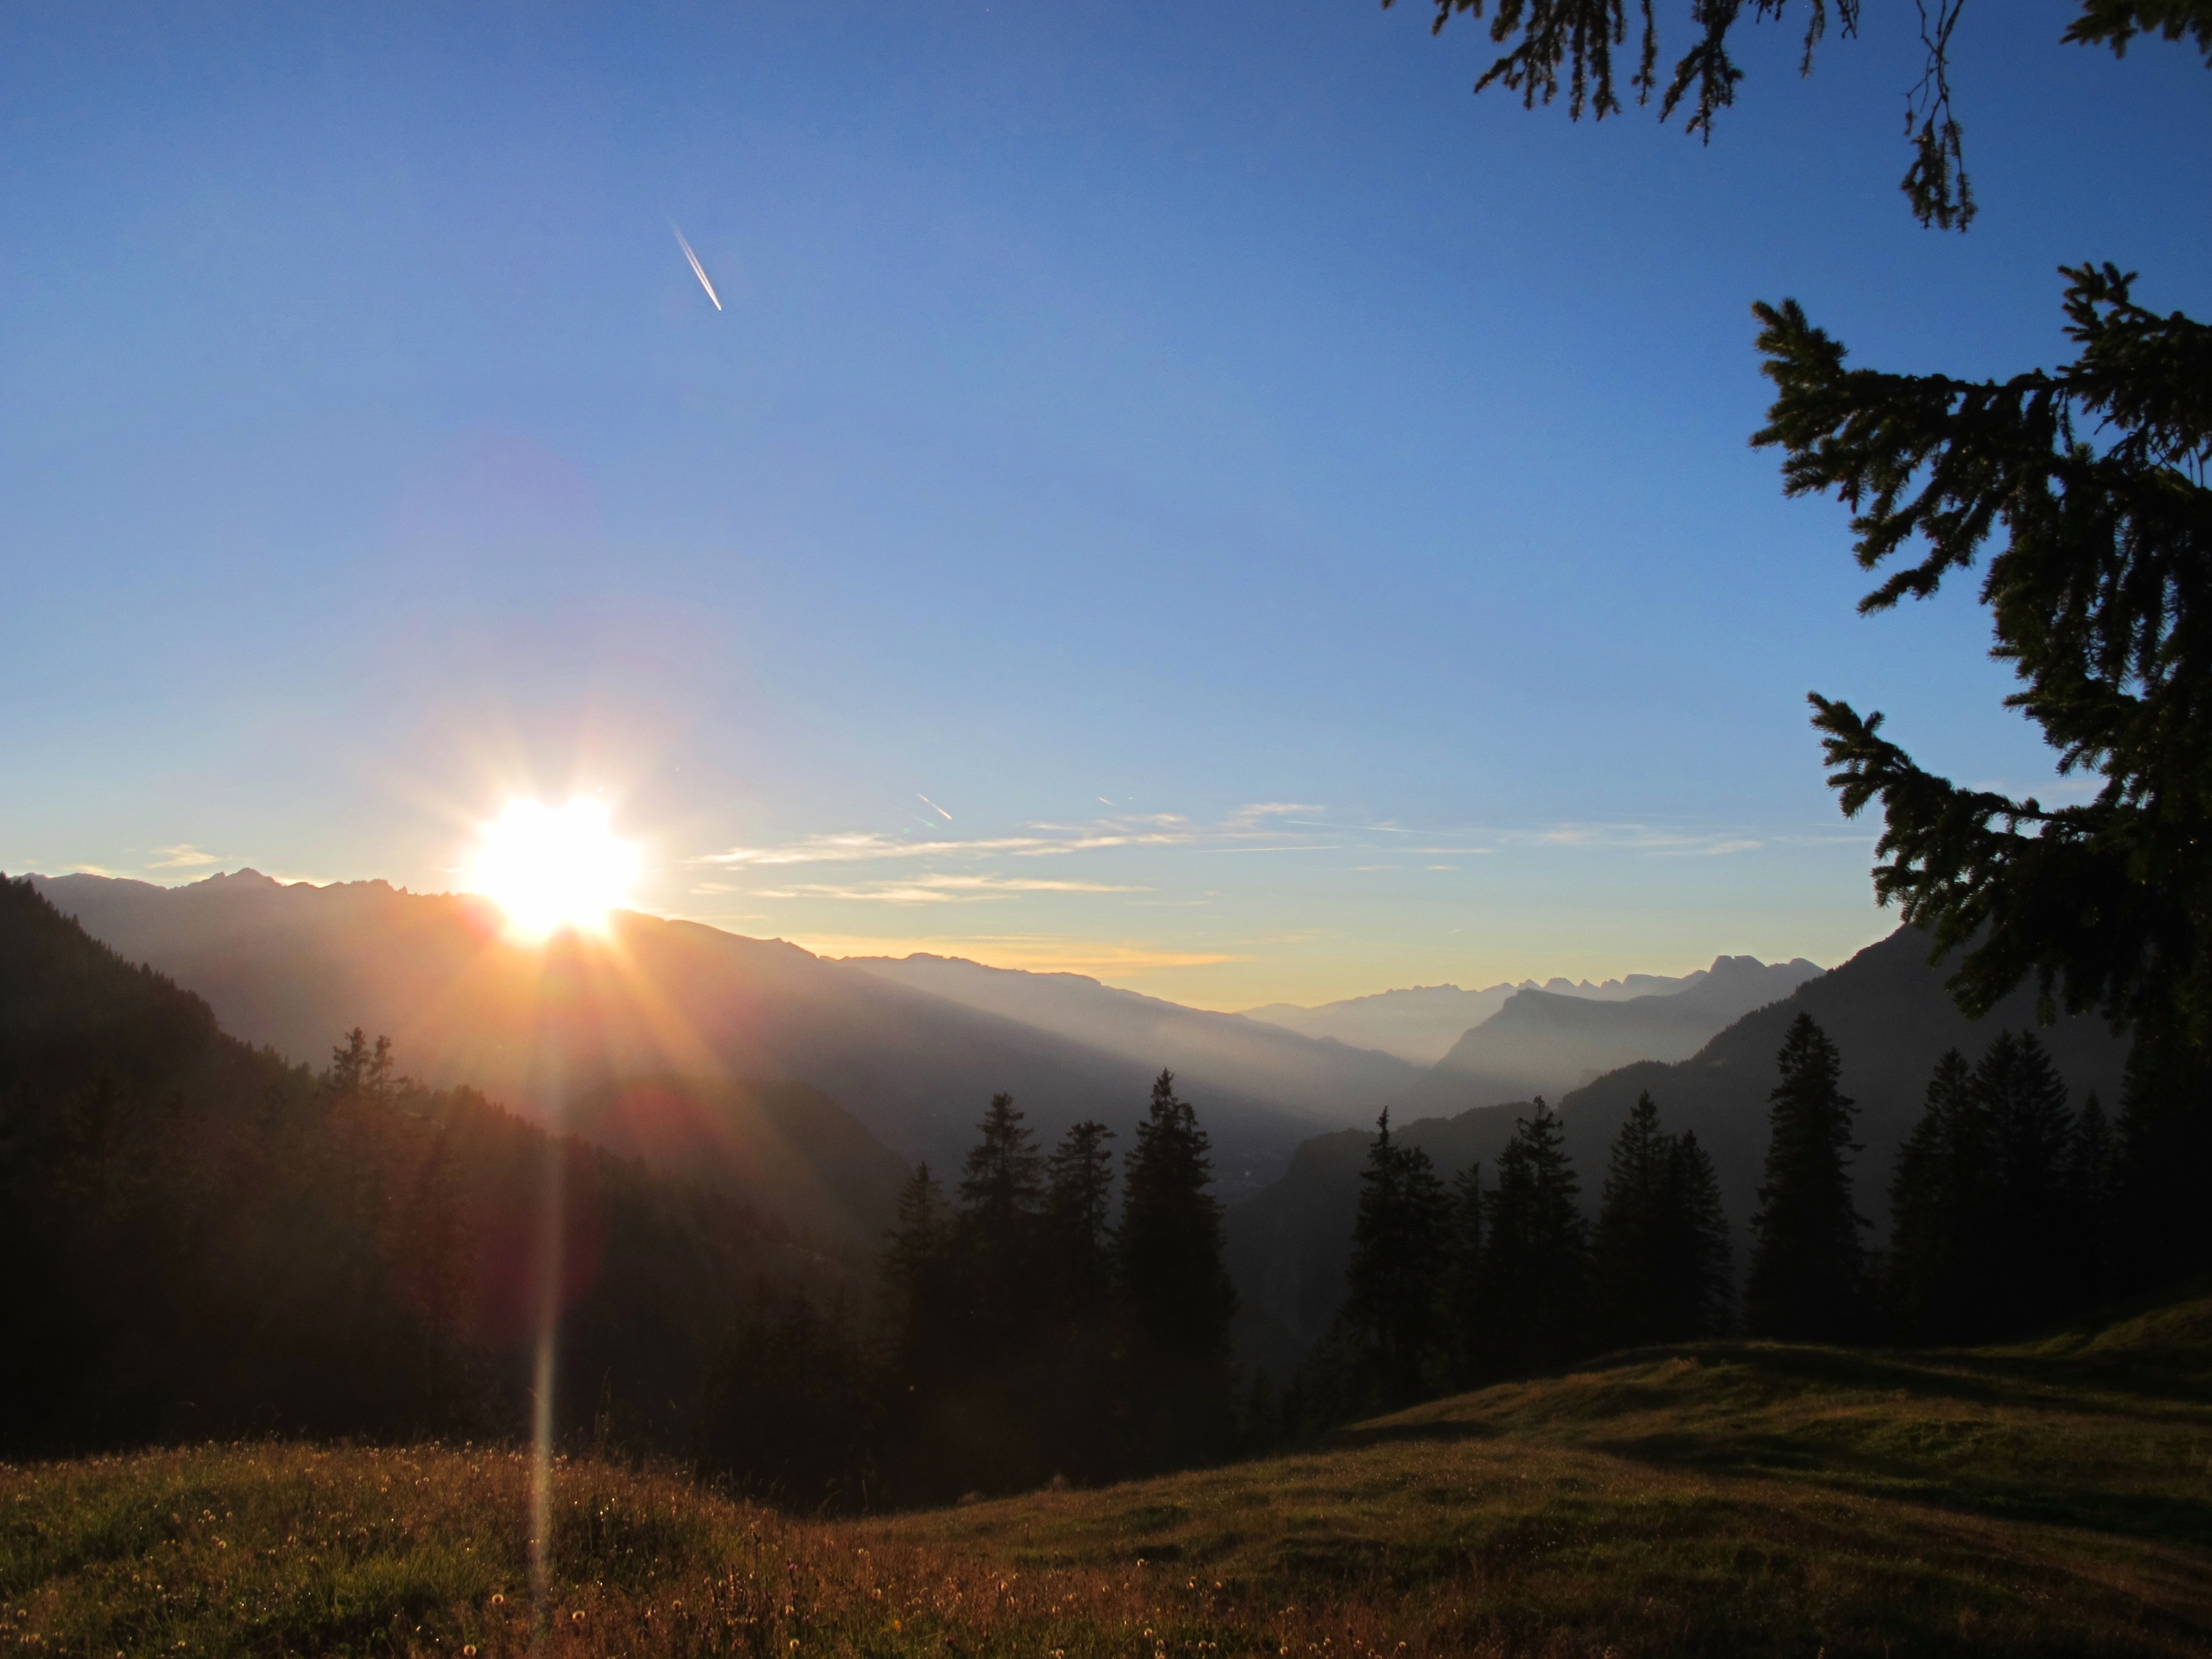
landscape, nature, wilderness, mountain, cloud, sky, sun, sunrise, sunset, mist, sunlight, morning, hill, dawn, mountain range, panorama, dusk, evening, twilight, plain, mountains, plateau, abendstimmung, atmospheric phenomenon, mountainous landforms